Miami Marlins

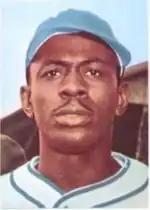
Hall of Famer, Satchel Paige pitched for Miami Marlins (AAA) from 1956 to 1958

Wayne Huizenga, CEO of Blockbuster Entertainment Corporation, was awarded an expansion franchise in the National League (NL) for a $95 million expansion fee and the team began operations in 1993 as the Florida Marlins. MLB had announced a few months earlier that it intended to add two new teams to the National League. It was a foregone conclusion that one of them would be placed in Florida; the only question was whether Huizenga would beat out competing groups from Orlando and Tampa Bay. Orlando waged a very spirited campaign bolstered by its family-oriented tourism industry. Tampa Bay already had a baseball park—the Florida Suncoast Dome in St. Petersburg, completed in 1990. However, on June 10, , the National League awarded a Miami-based franchise to Huizenga. The franchise adopted the name "Marlins" from previous minor league teams, the Miami Marlins of the Triple-A 's International League from 1956 to 1960, and the Miami Marlins (1962–70) and Miami Marlins (1982–88) teams that played in the Florida State League.